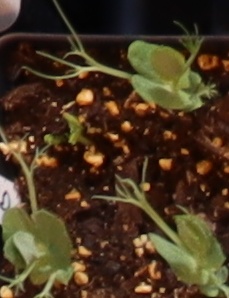
Label: Field Pea